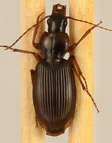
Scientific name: Synuchus impunctatus
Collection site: Bartlett Experimental Forest NEON (BART), plot BART_079